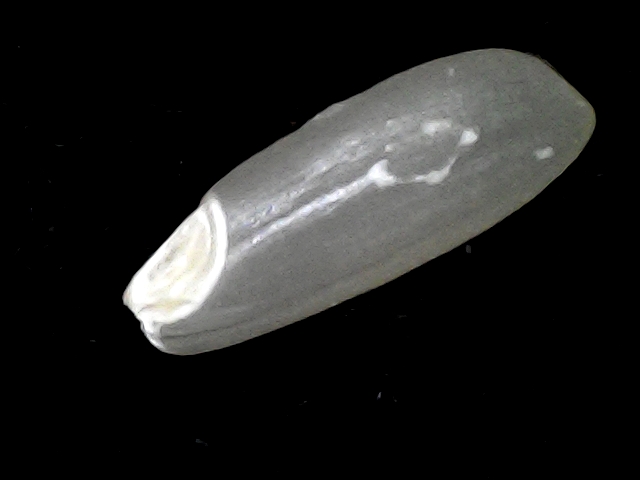
Rice variety: BD51